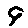
Label: 9